Anti-Vietnamese sentiment

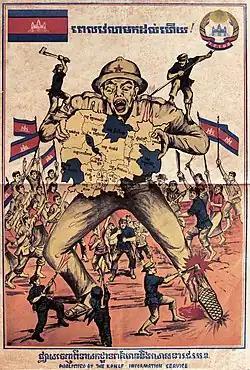
Anti-Vietnam propaganda from the KPNLF.

Additionally xenophobia towards the Vietnamese may extend from cultural, political or economic divisions, such as Vietnam being situated within the affected Global South (mostly developing countries) or anti-communists being hostile against Vietnamese communist rule.